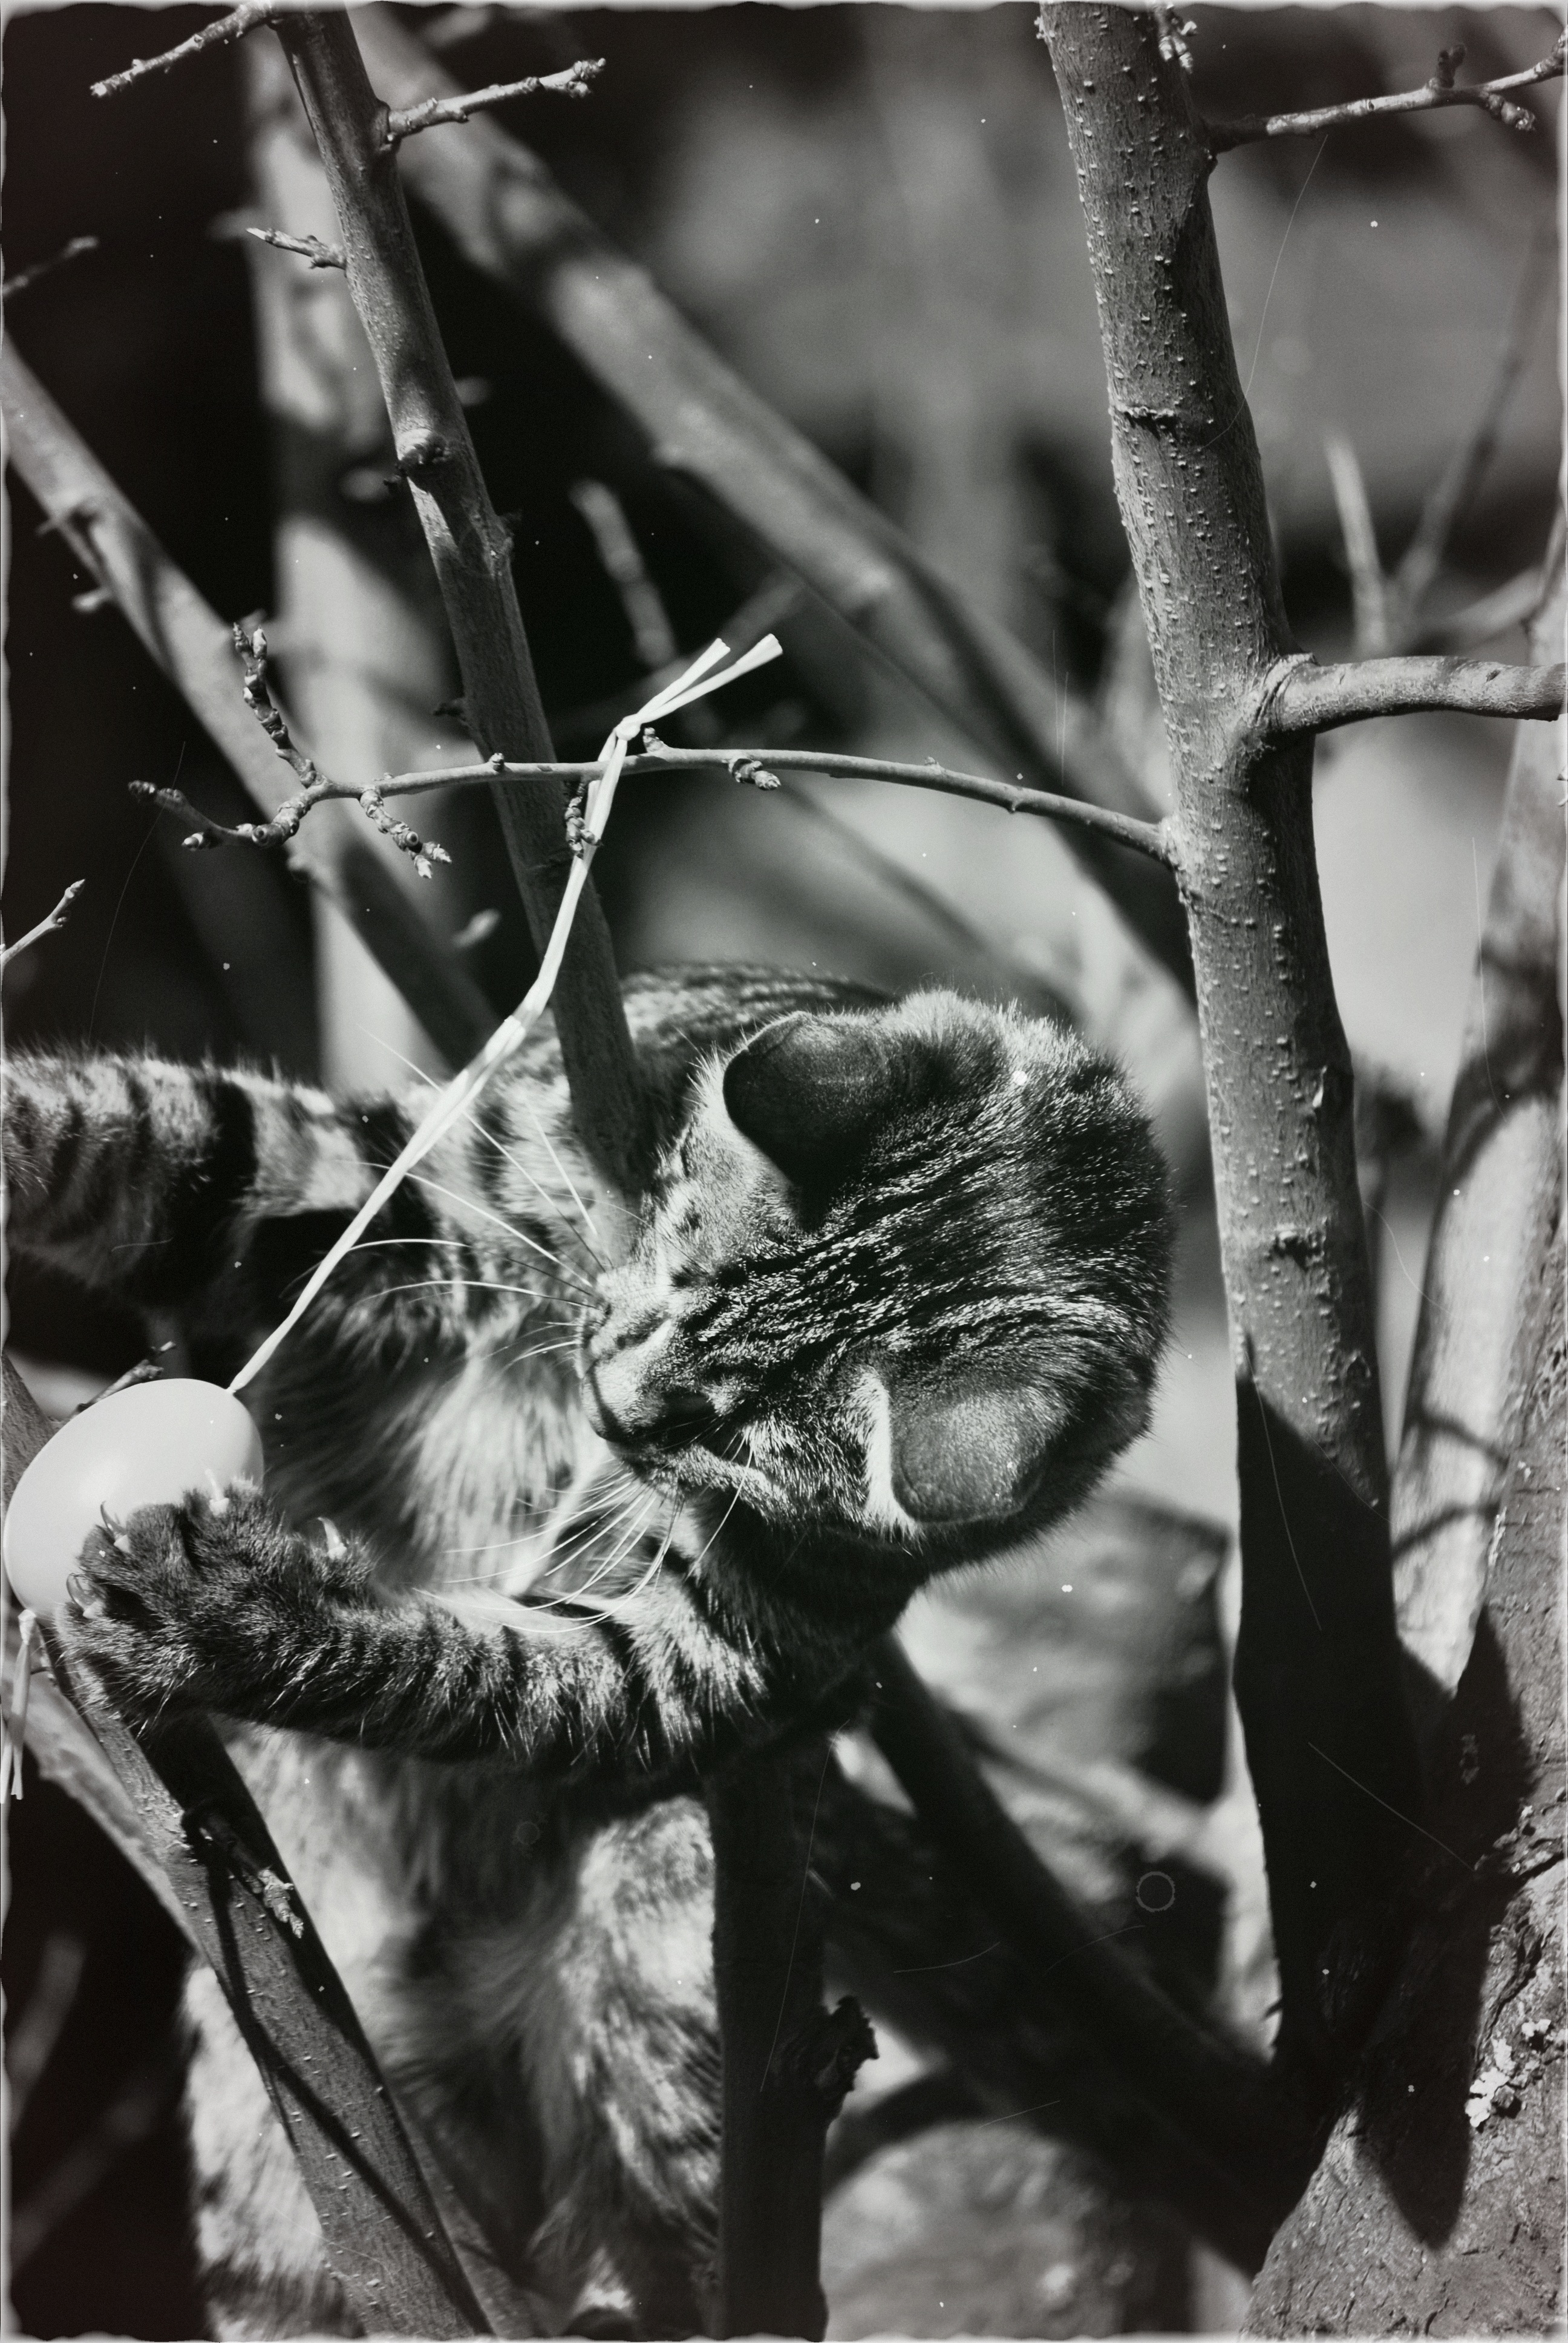
tree, branch, winter, black and white, plant, white, photography, leaf, flower, animal, cute, spring, kitten, cat, small, grayscale, black, monochrome, close up, photos, sunny, kitty, photograph, domestic, macro photography, monochrome photography, greyscale